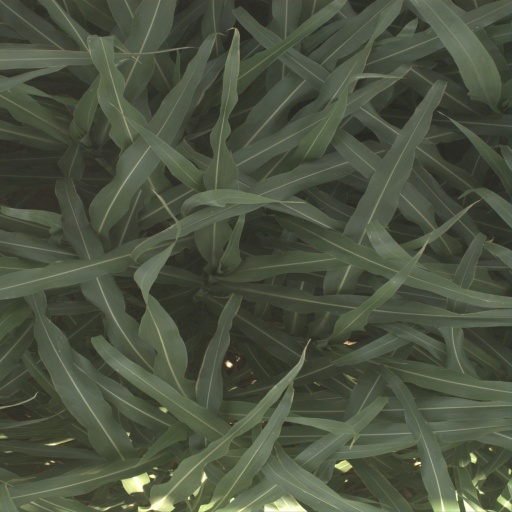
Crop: sorghum